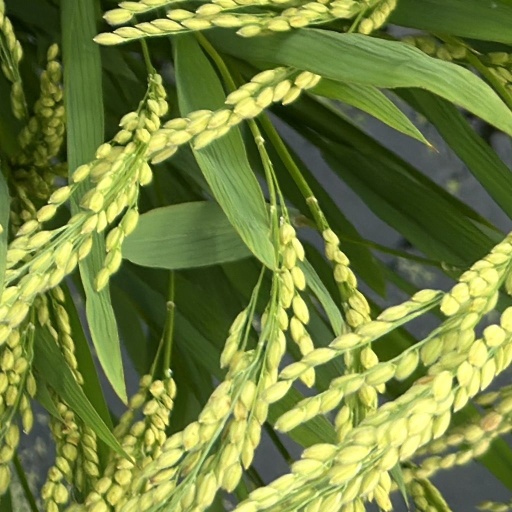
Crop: rice